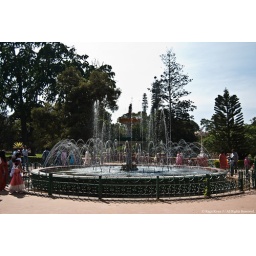
Water fountain in front of the famous glass house in Lalbagh Botanical Garden.